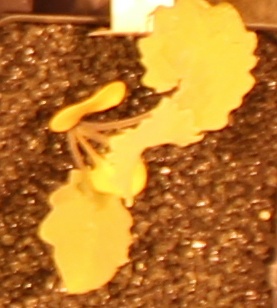
Label: Canola